Describe the emotion expressed in this image:  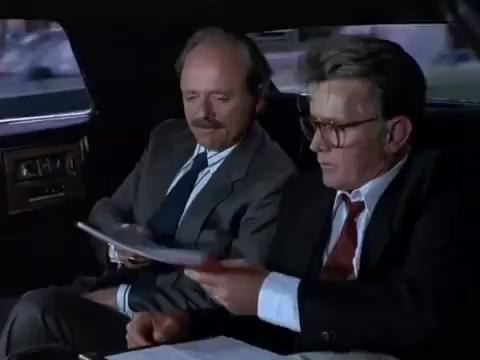
This person displays Suffering, valence and arousal with moderate intensity.